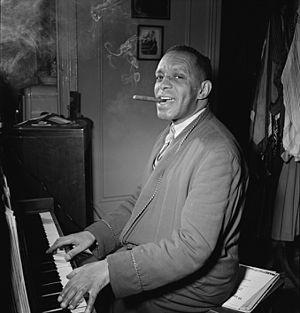
Willie Smith dit The Lion est un pianiste de jazz américain, un des maîtres du piano stride.